Varuna, Mysore

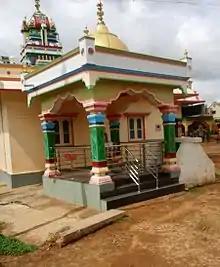
Varuna village

The housing colony called Lal Bahadhur Shastri Nagar is only three kilometers from Varuna village. J.S.S. Layout is within four km. Shanthaveri gopal Gowda Nagar is also within four km from Varuna. Varuna is surrounded by Nanjangud, T.Narasipur and Shrirangapattana taluks. The nearest cities are Mysore and Nanjangud.